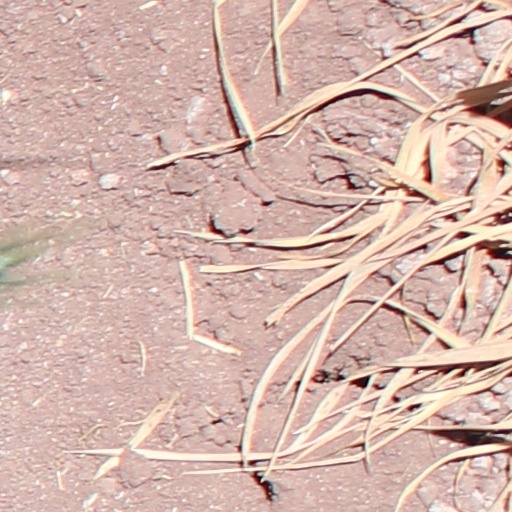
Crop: wheat